Question: Please indicate a possible affordance area of boxing_punching_bag that can be used for punching
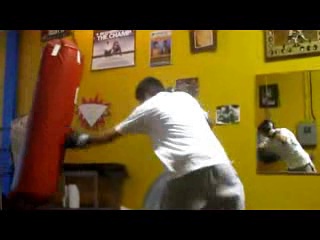
Answer: [19.5, 44, 84.5, 200]